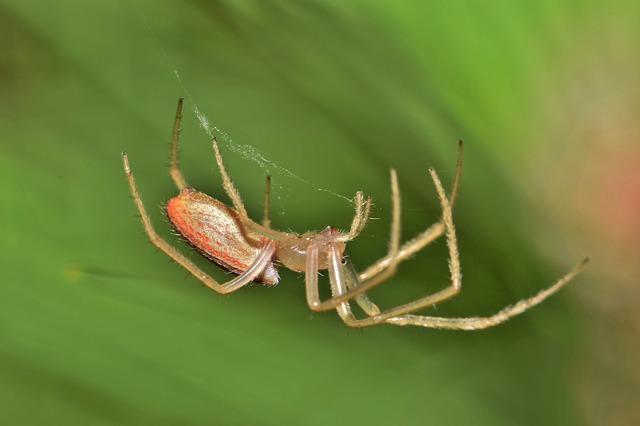
Label: spider